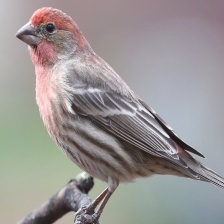
Species: HOUSE FINCH
Scientific name: HAEMORHOUS MEXICANUS
ImageNet parent category: house_finch